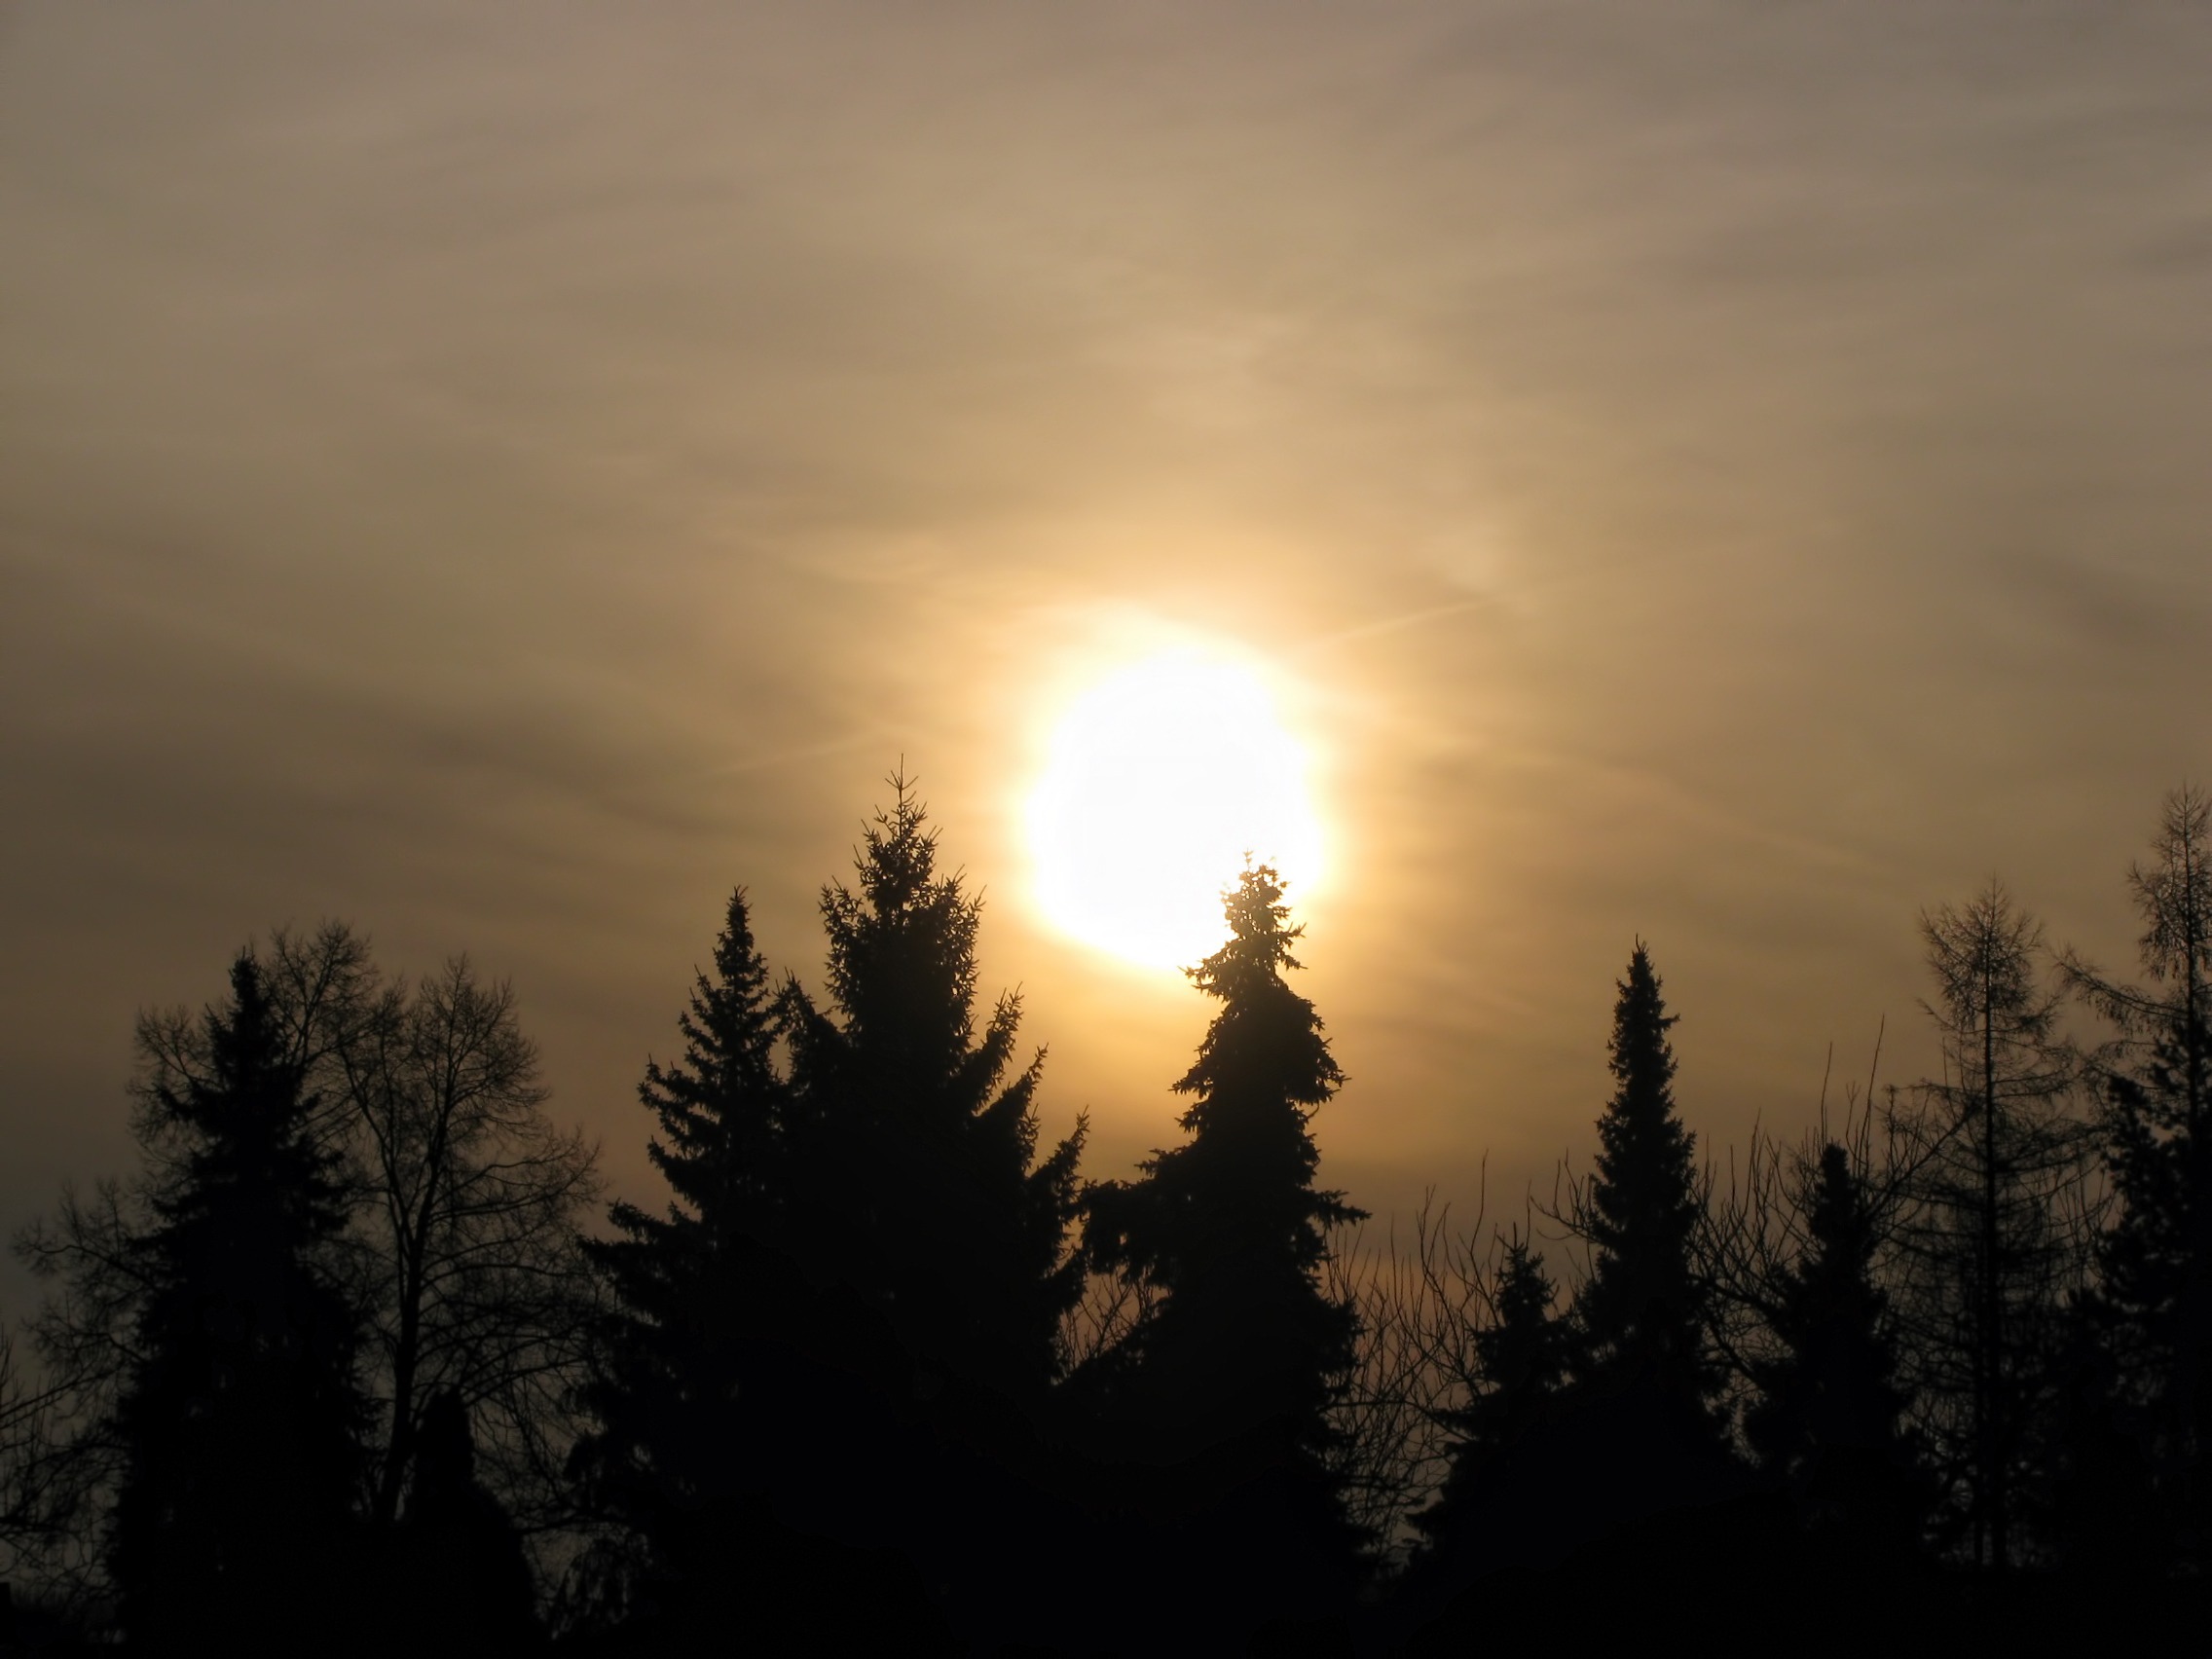
tree, nature, silhouette, light, cloud, sky, sun, sunrise, sunset, sunlight, morning, dawn, atmosphere, dusk, evening, trees, astronomical object, atmospheric phenomenon